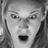
Emotion: surprise